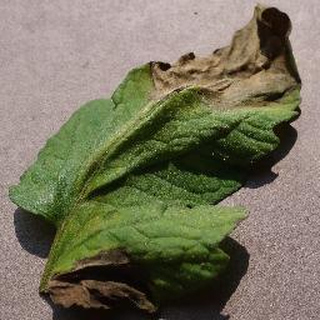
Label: tomato_late_blight